Freemasonry in France

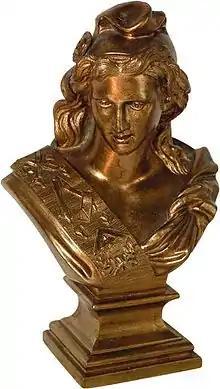
Jacques France (1879), "Masonic Marianne".

In 1870, the Grand Orient de France numbered around 18,000 Freemasons and the Scottish Rite around 6,000. March 1871 saw the start of the Paris Commune, in which Parisian Freemasons were heavily involved. Thirifocq, a militant socialist and member of the "le libre Examen" lodge of the Supreme Council of France, demanded that Masonic banners be set up on Paris's ramparts and that they should be "avenged" should they be torn by the bullets of the anti-Commune forces. Many Freemasons figured among the revolutionaries, including Jules Vallès and Élisée Reclus.